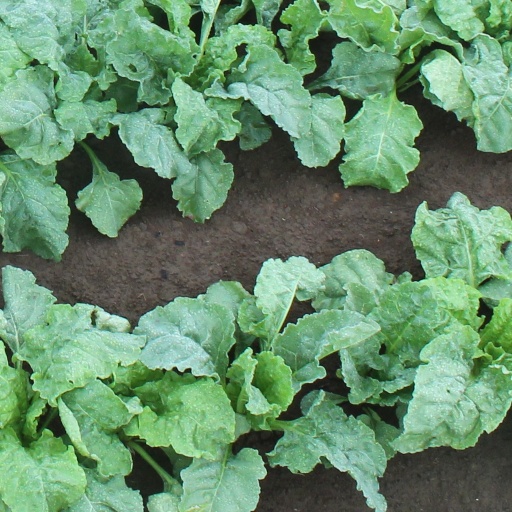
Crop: sugar beet